Doak Campbell Stadium

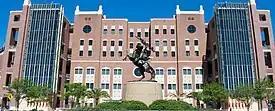
The "Unconquered" statue, located at the south entrance to the stadium

Doak Campbell Stadium, with its original capacity of 15,000 in 1950, was built at a cost of $250,000. In 1954, the stadium grew to a capacity of 19,000. Six thousand more seats were added in 1961. During the Bill Peterson era (1960–70), the stadium was expanded to 40,500 seats, and it remained at that capacity for the next 14 years.